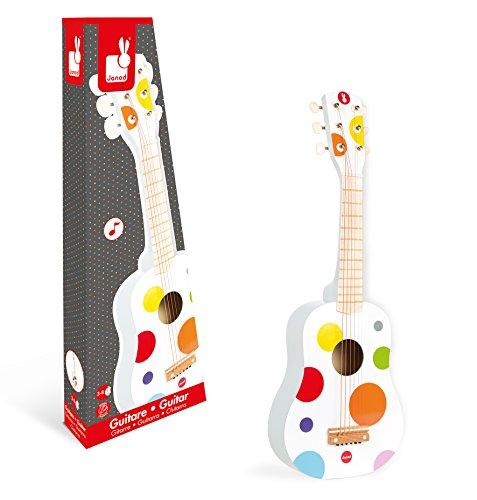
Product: Janod Confetti Guitar
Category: Toys & Games | Learning & Education | Musical Instruments | Guitars & Strings
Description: Brightly colored with confetti colored polka dots, wooden six-string guitar.
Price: $41.99
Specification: ProductDimensions:25.2x8.7x2.5inches|ItemWeight:1.54pounds|ShippingWeight:1.81pounds(Viewshippingratesandpolicies)|DomesticShipping:ItemcanbeshippedwithinU.S.|InternationalShipping:ThisitemcanbeshippedtoselectcountriesoutsideoftheU.S.LearnMore|ASIN:B003HGHHDW|Itemmodelnumber:J07598|Manufacturerrecommendedage:36months-8years